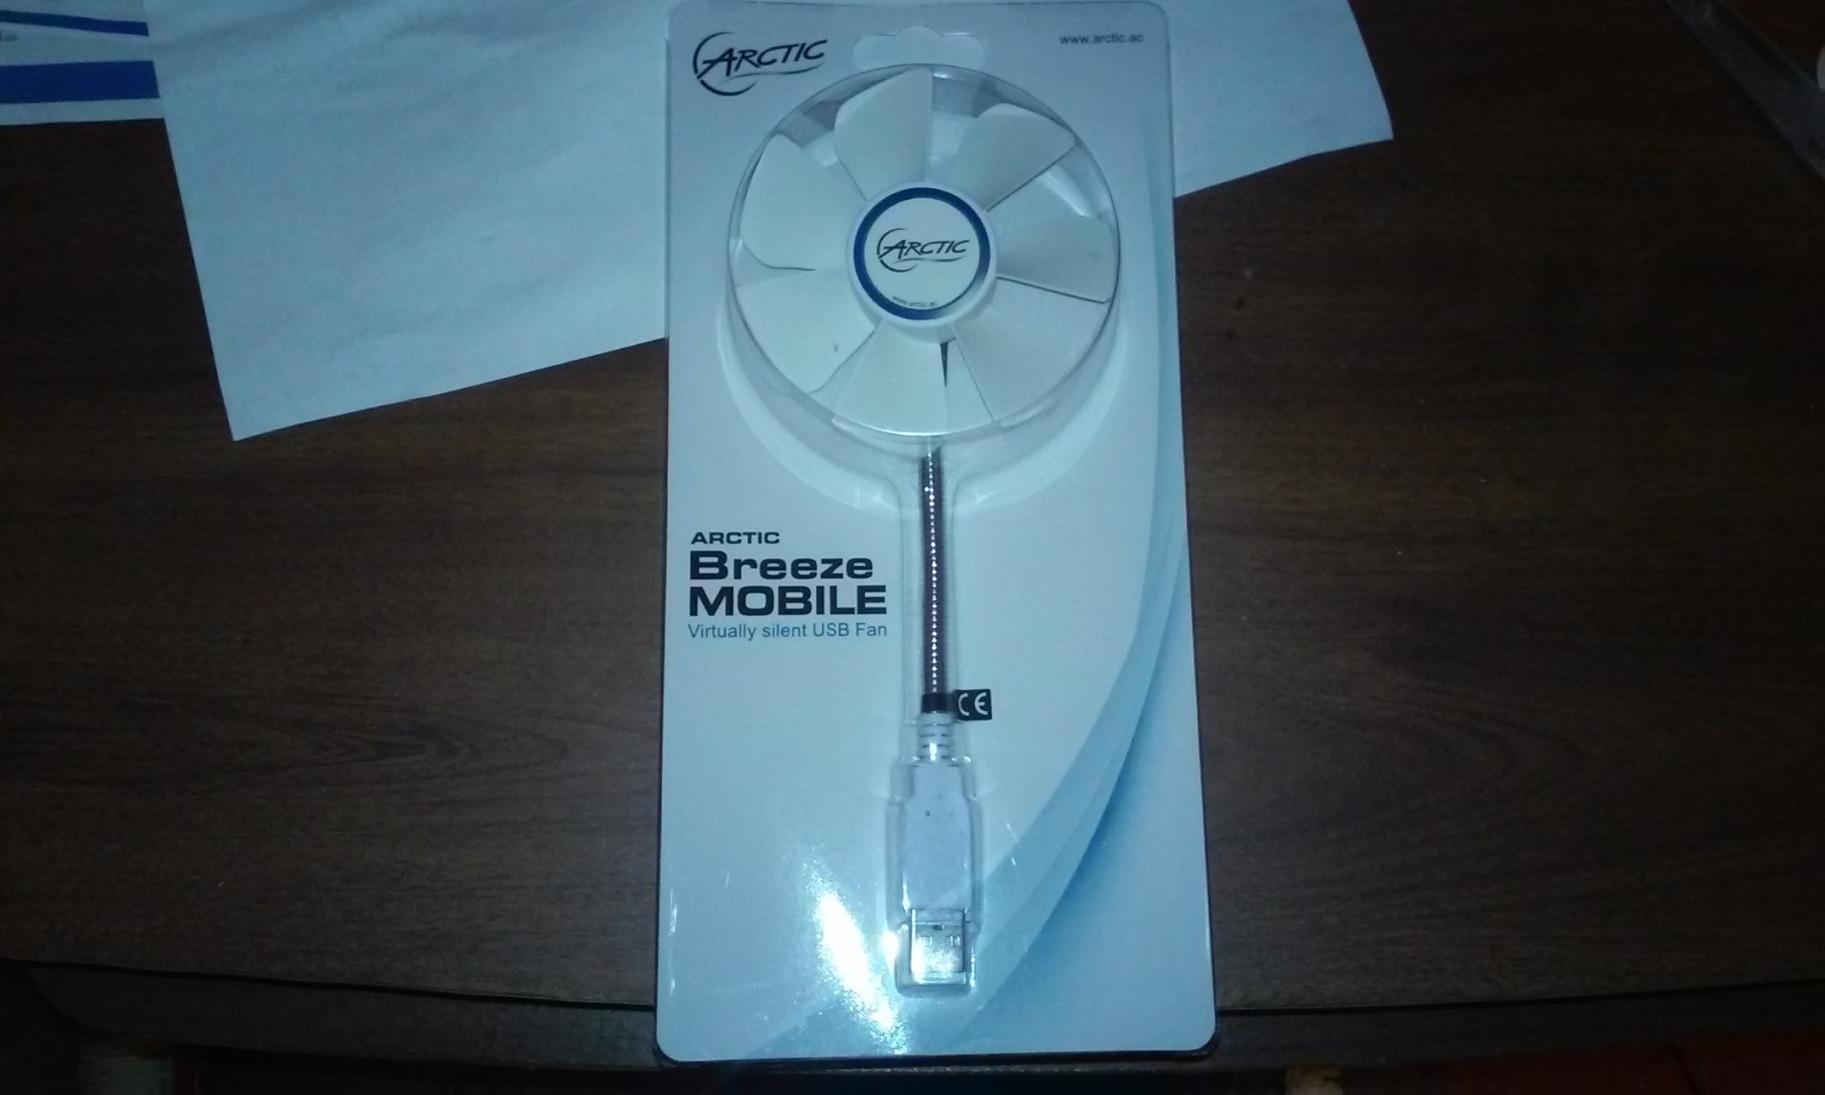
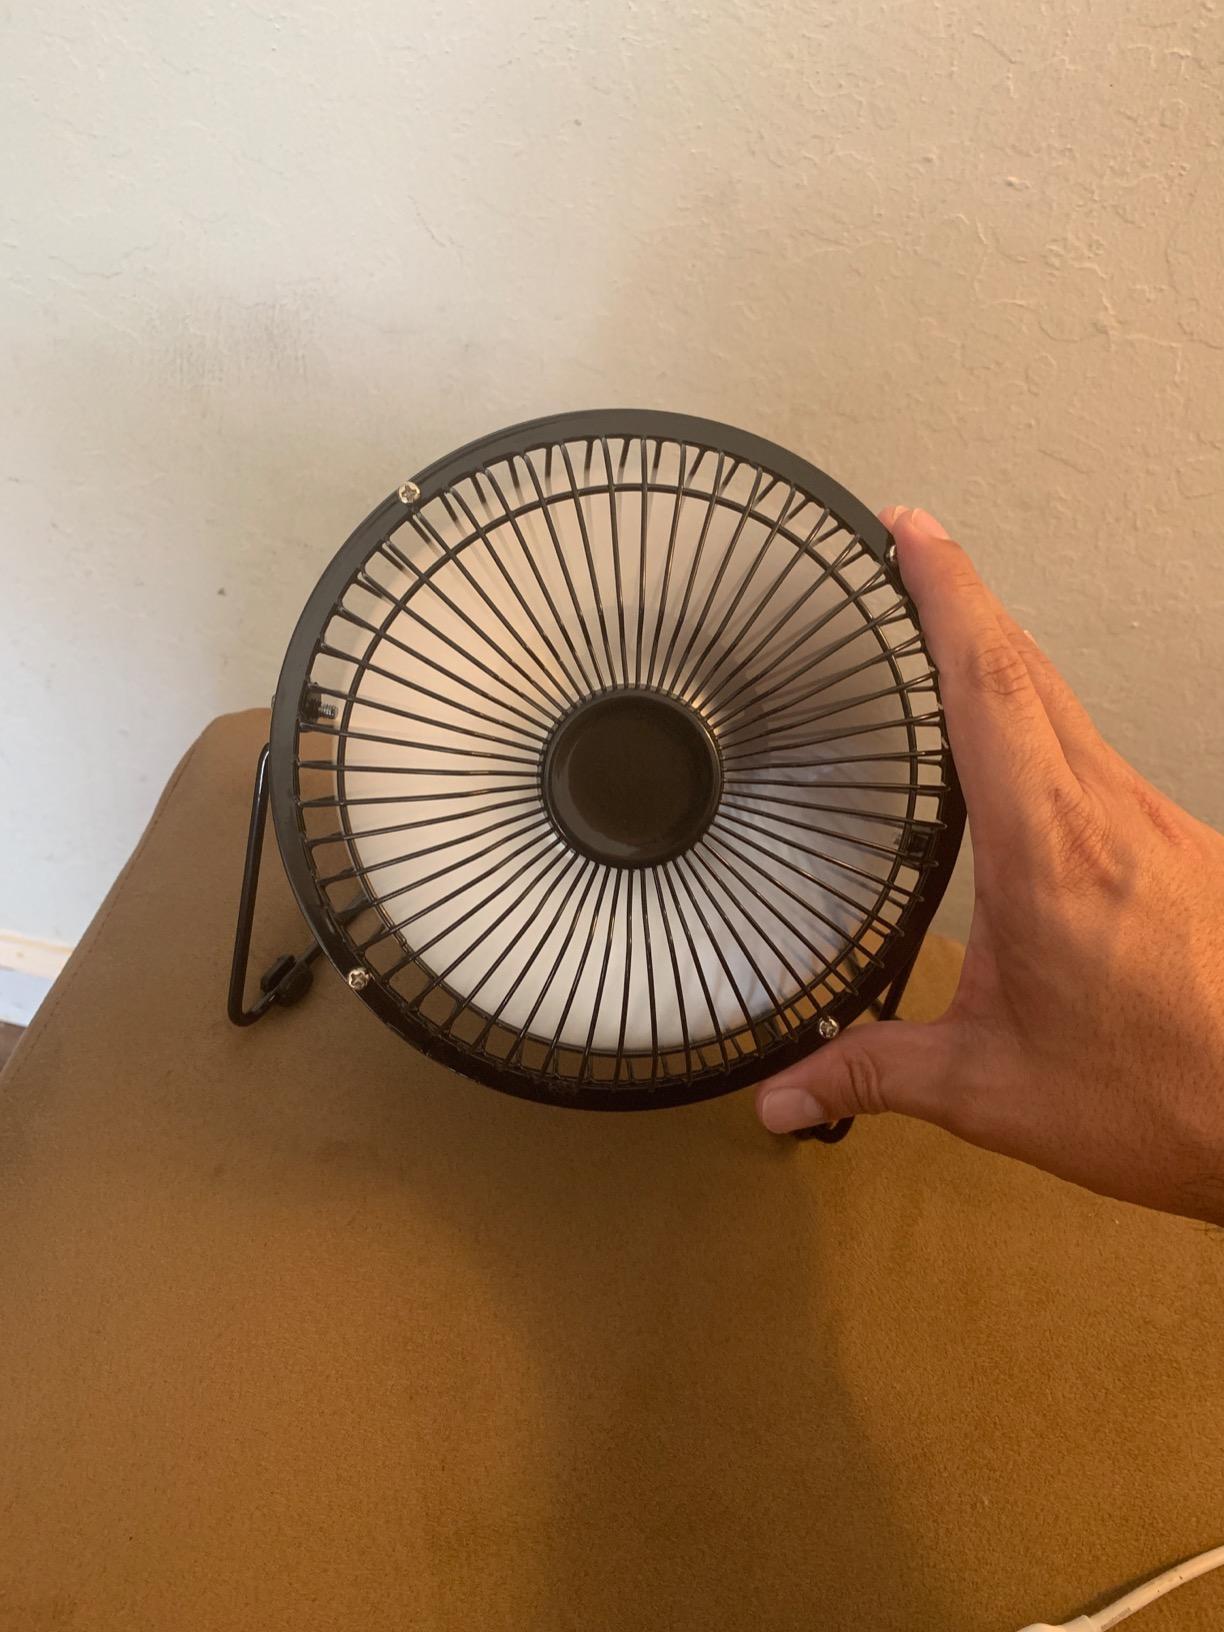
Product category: fan
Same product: no